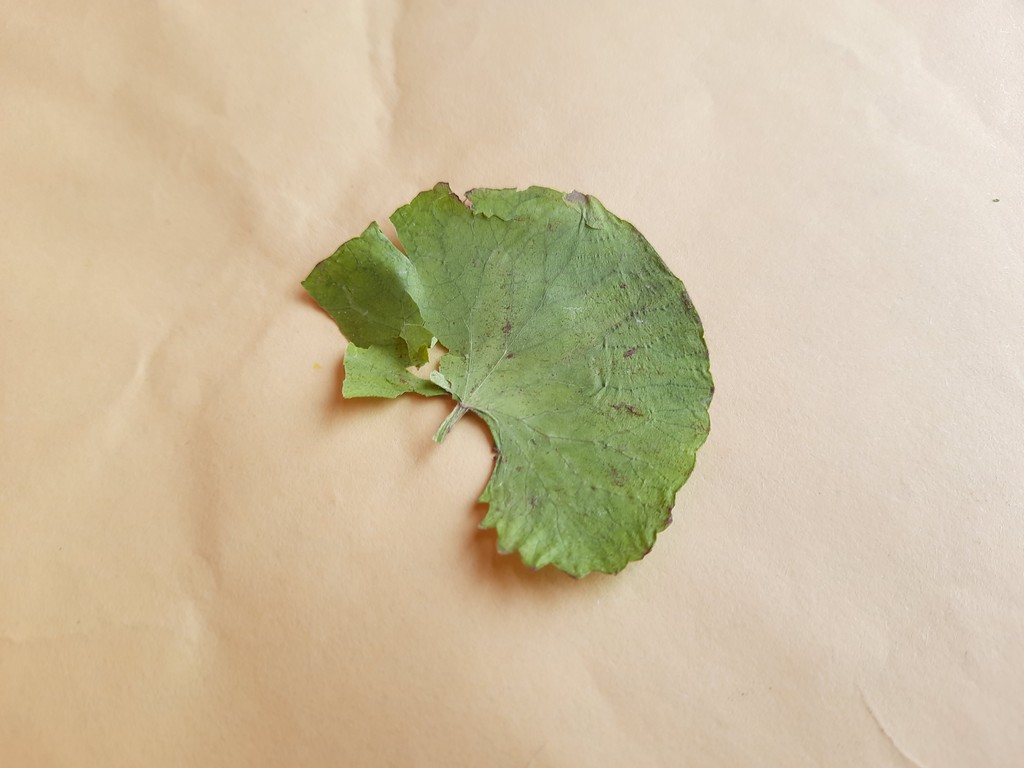
Label: Dried